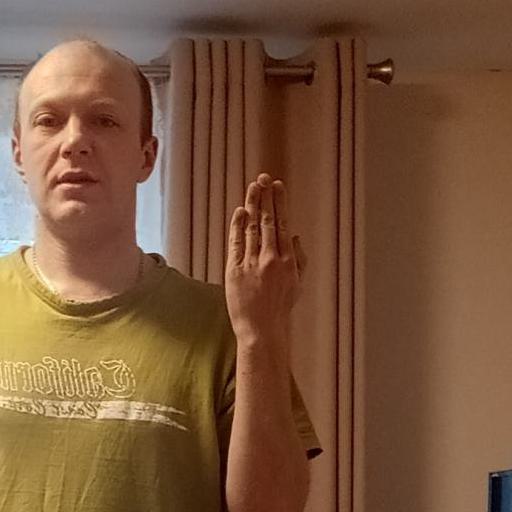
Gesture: stop_inverted